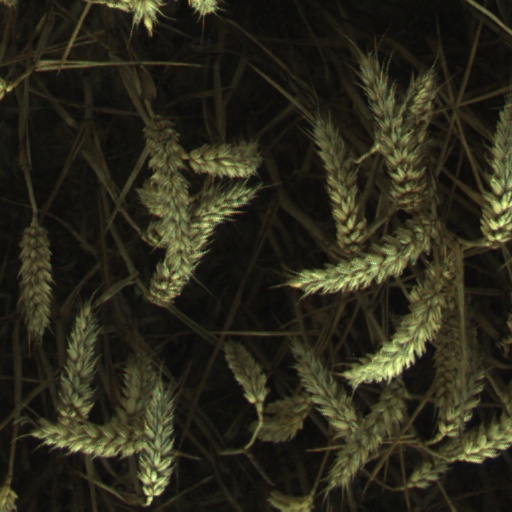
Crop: wheat